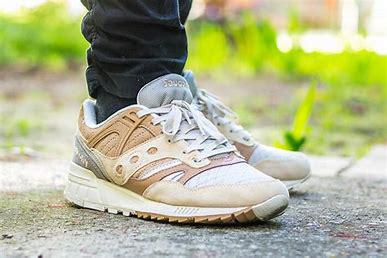
Brand: Saucony
Model: Grid SD